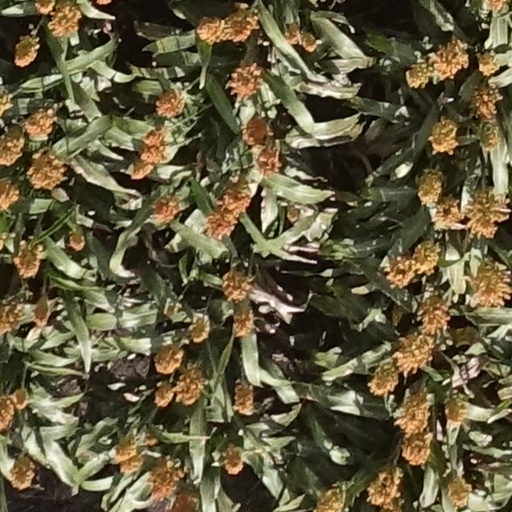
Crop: sorghum